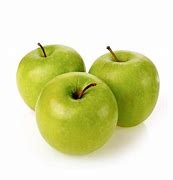
Label: apple